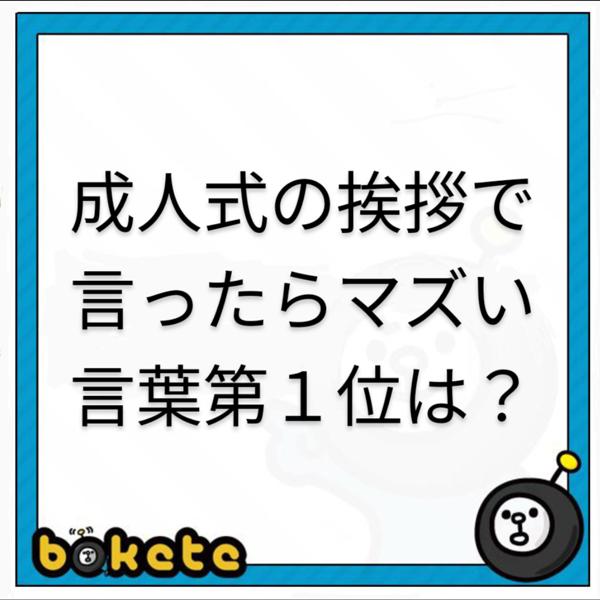
回答: 今までは人じゃなかったけどどようやく人に成れました!